Doctor Fate

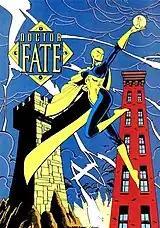
Inza as Doctor Fate. Art by Vincent Giarrano, Peter Gross, and Anthony Tollin.

In the same year during the second half of the second "Doctor Fate" series, Inza and Kent are revived in younger bodies. Circumstances makes Inza Doctor Fate, allowing her a social life and shifts her heroism towards social class issues and inequality alongside fighting the supernatural. Inza appears in the "War of the Gods" crossover and title alongside Wonder Woman and other superheroes to help thwart Circe's efforts from destroying Earth.